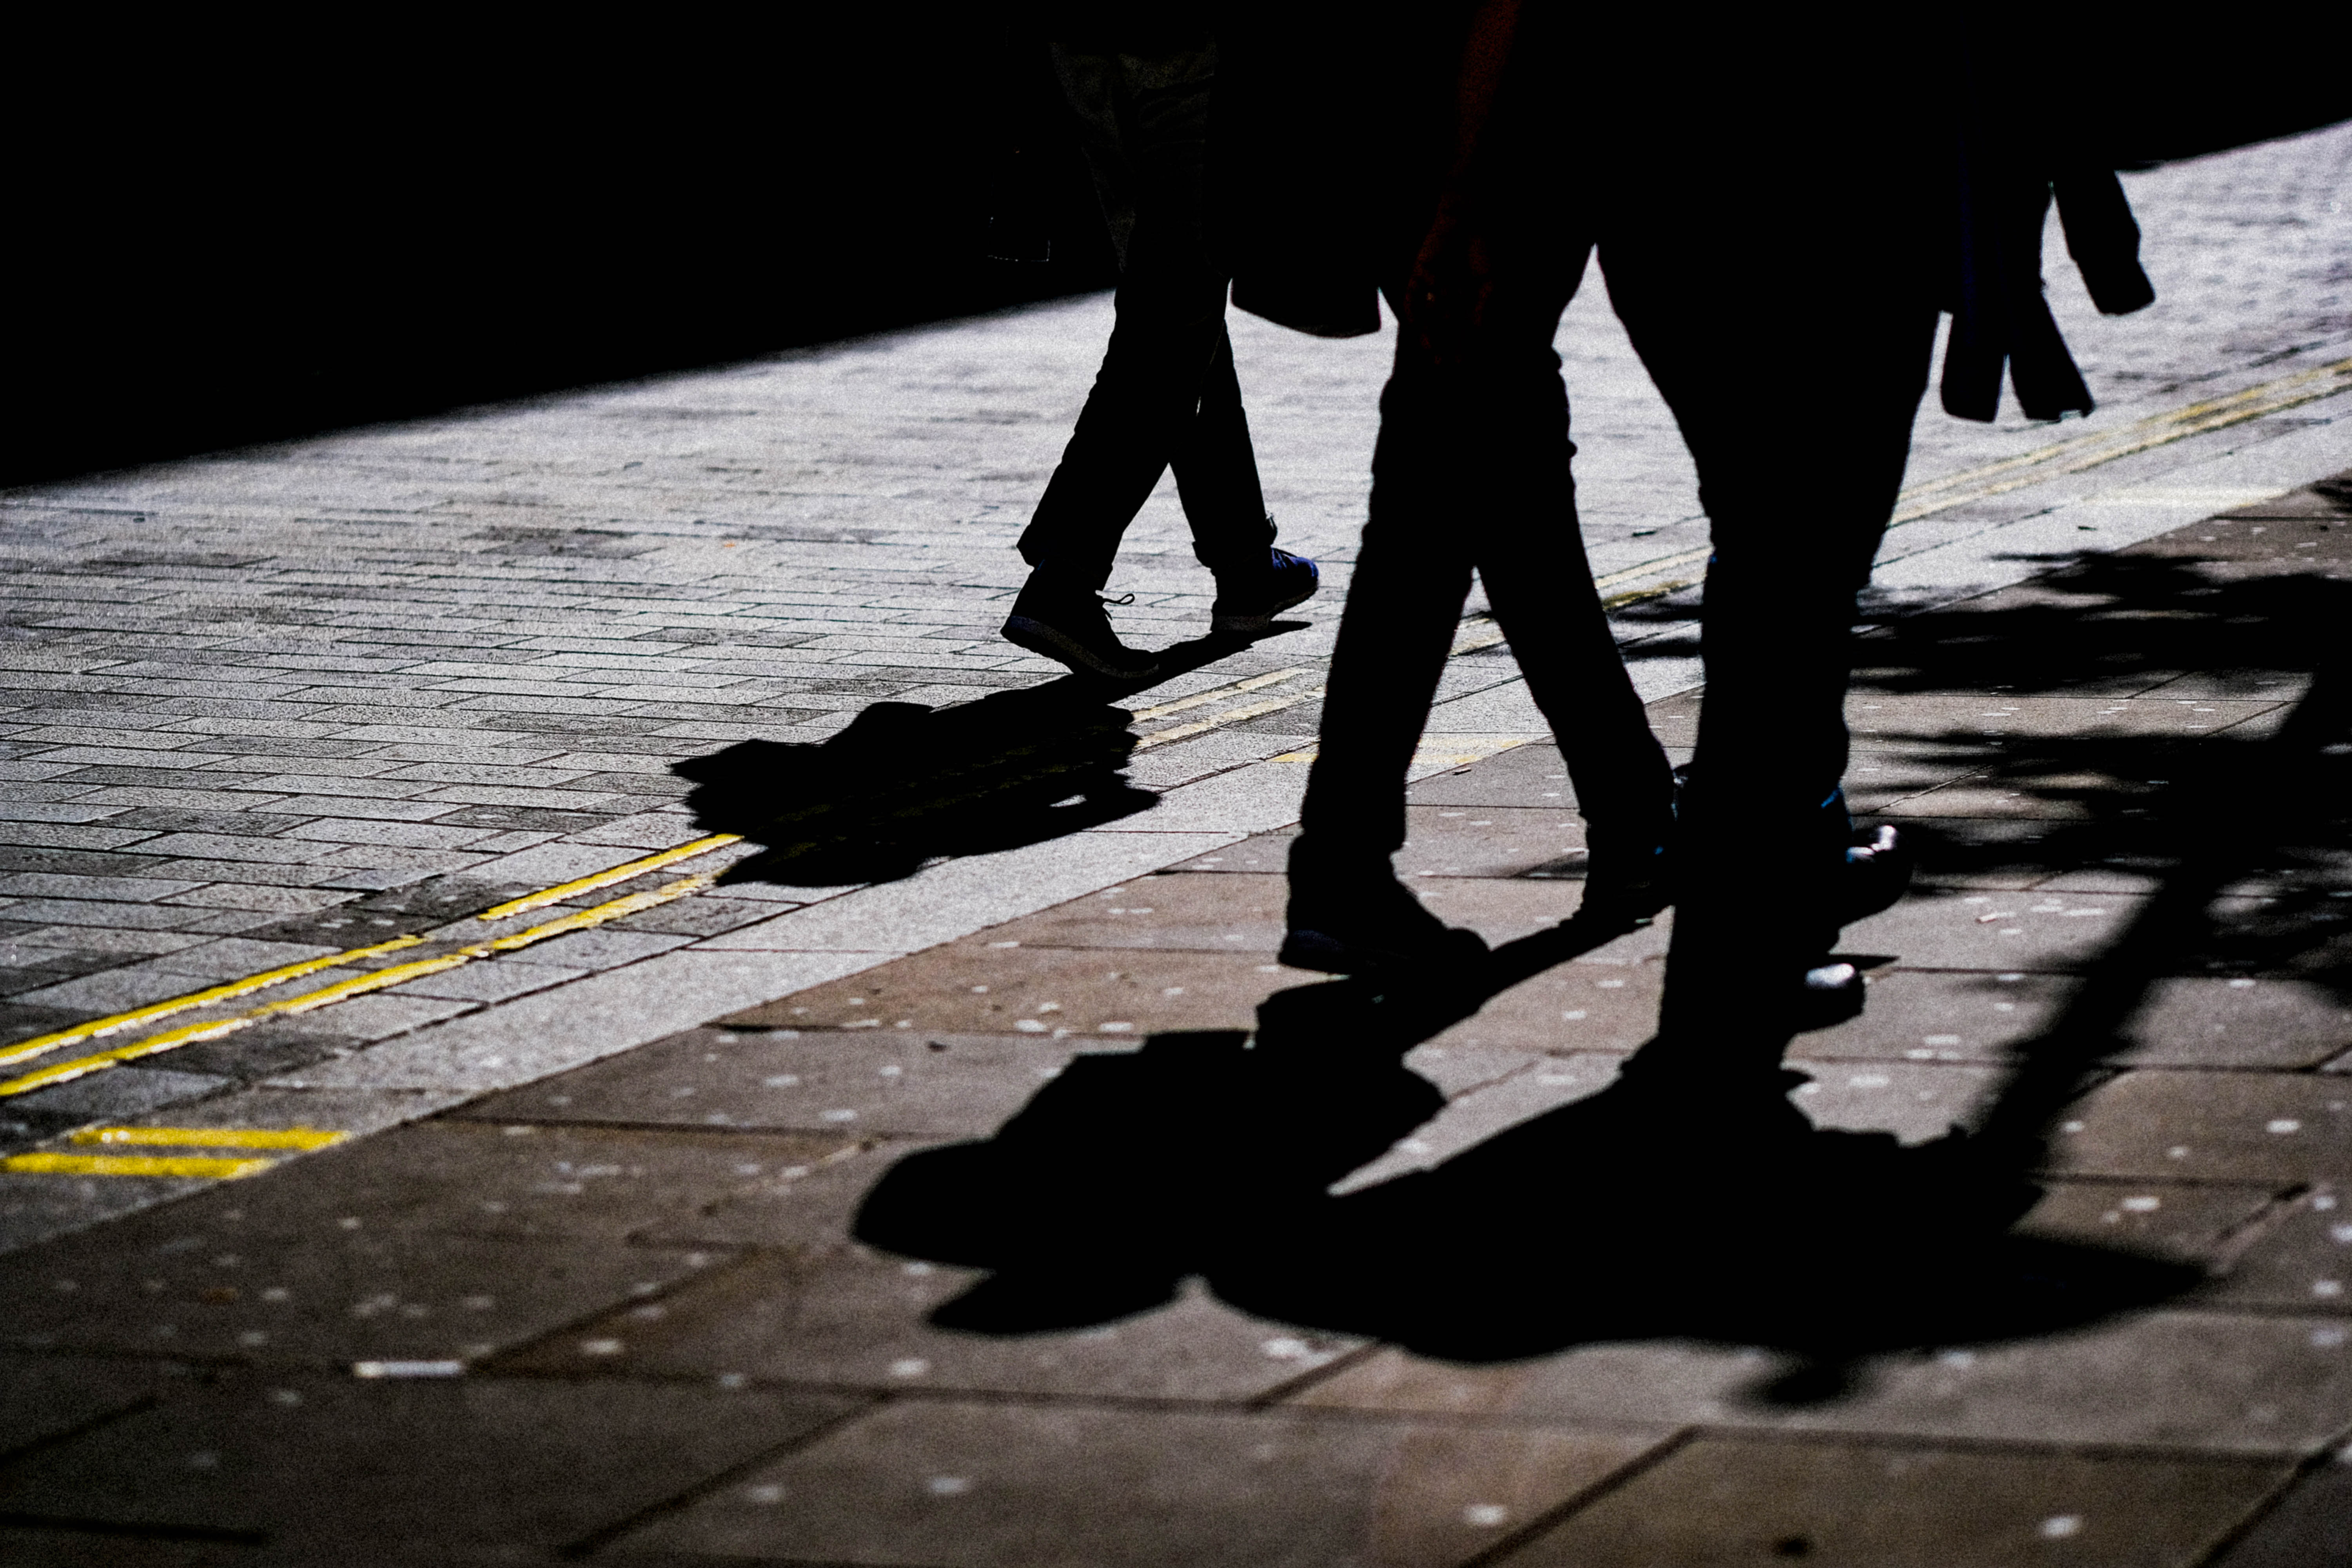
silhouette, light, photography, asphalt, reflection, shadow, darkness, black, monochrome, photograph